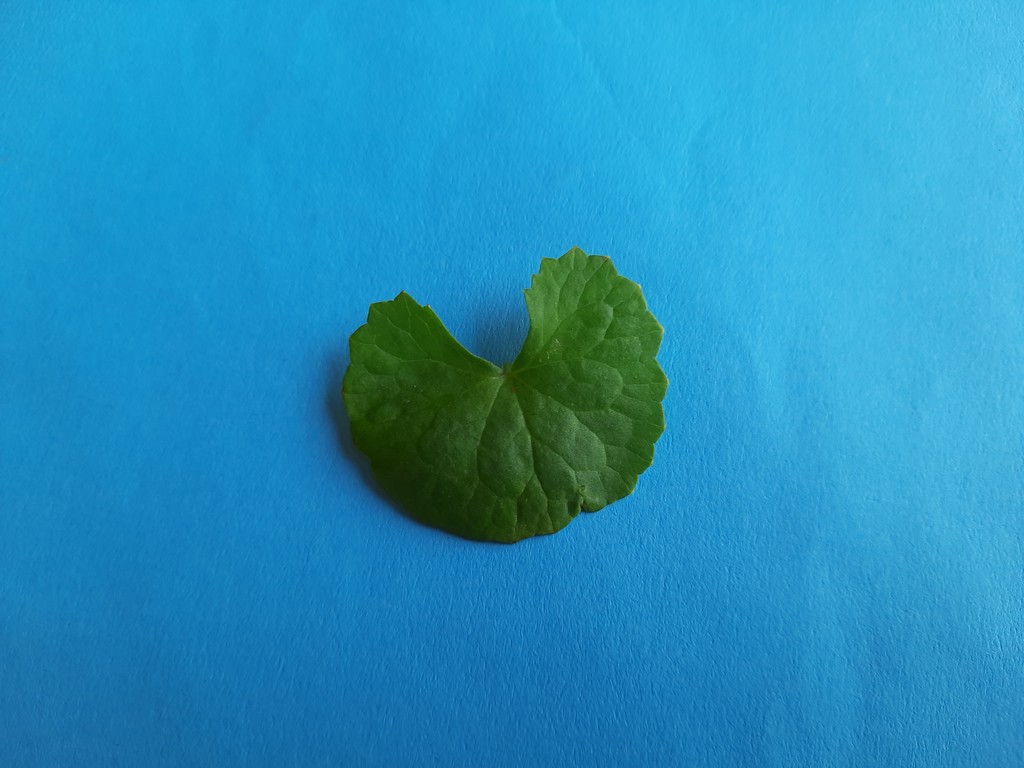
Label: Healthy